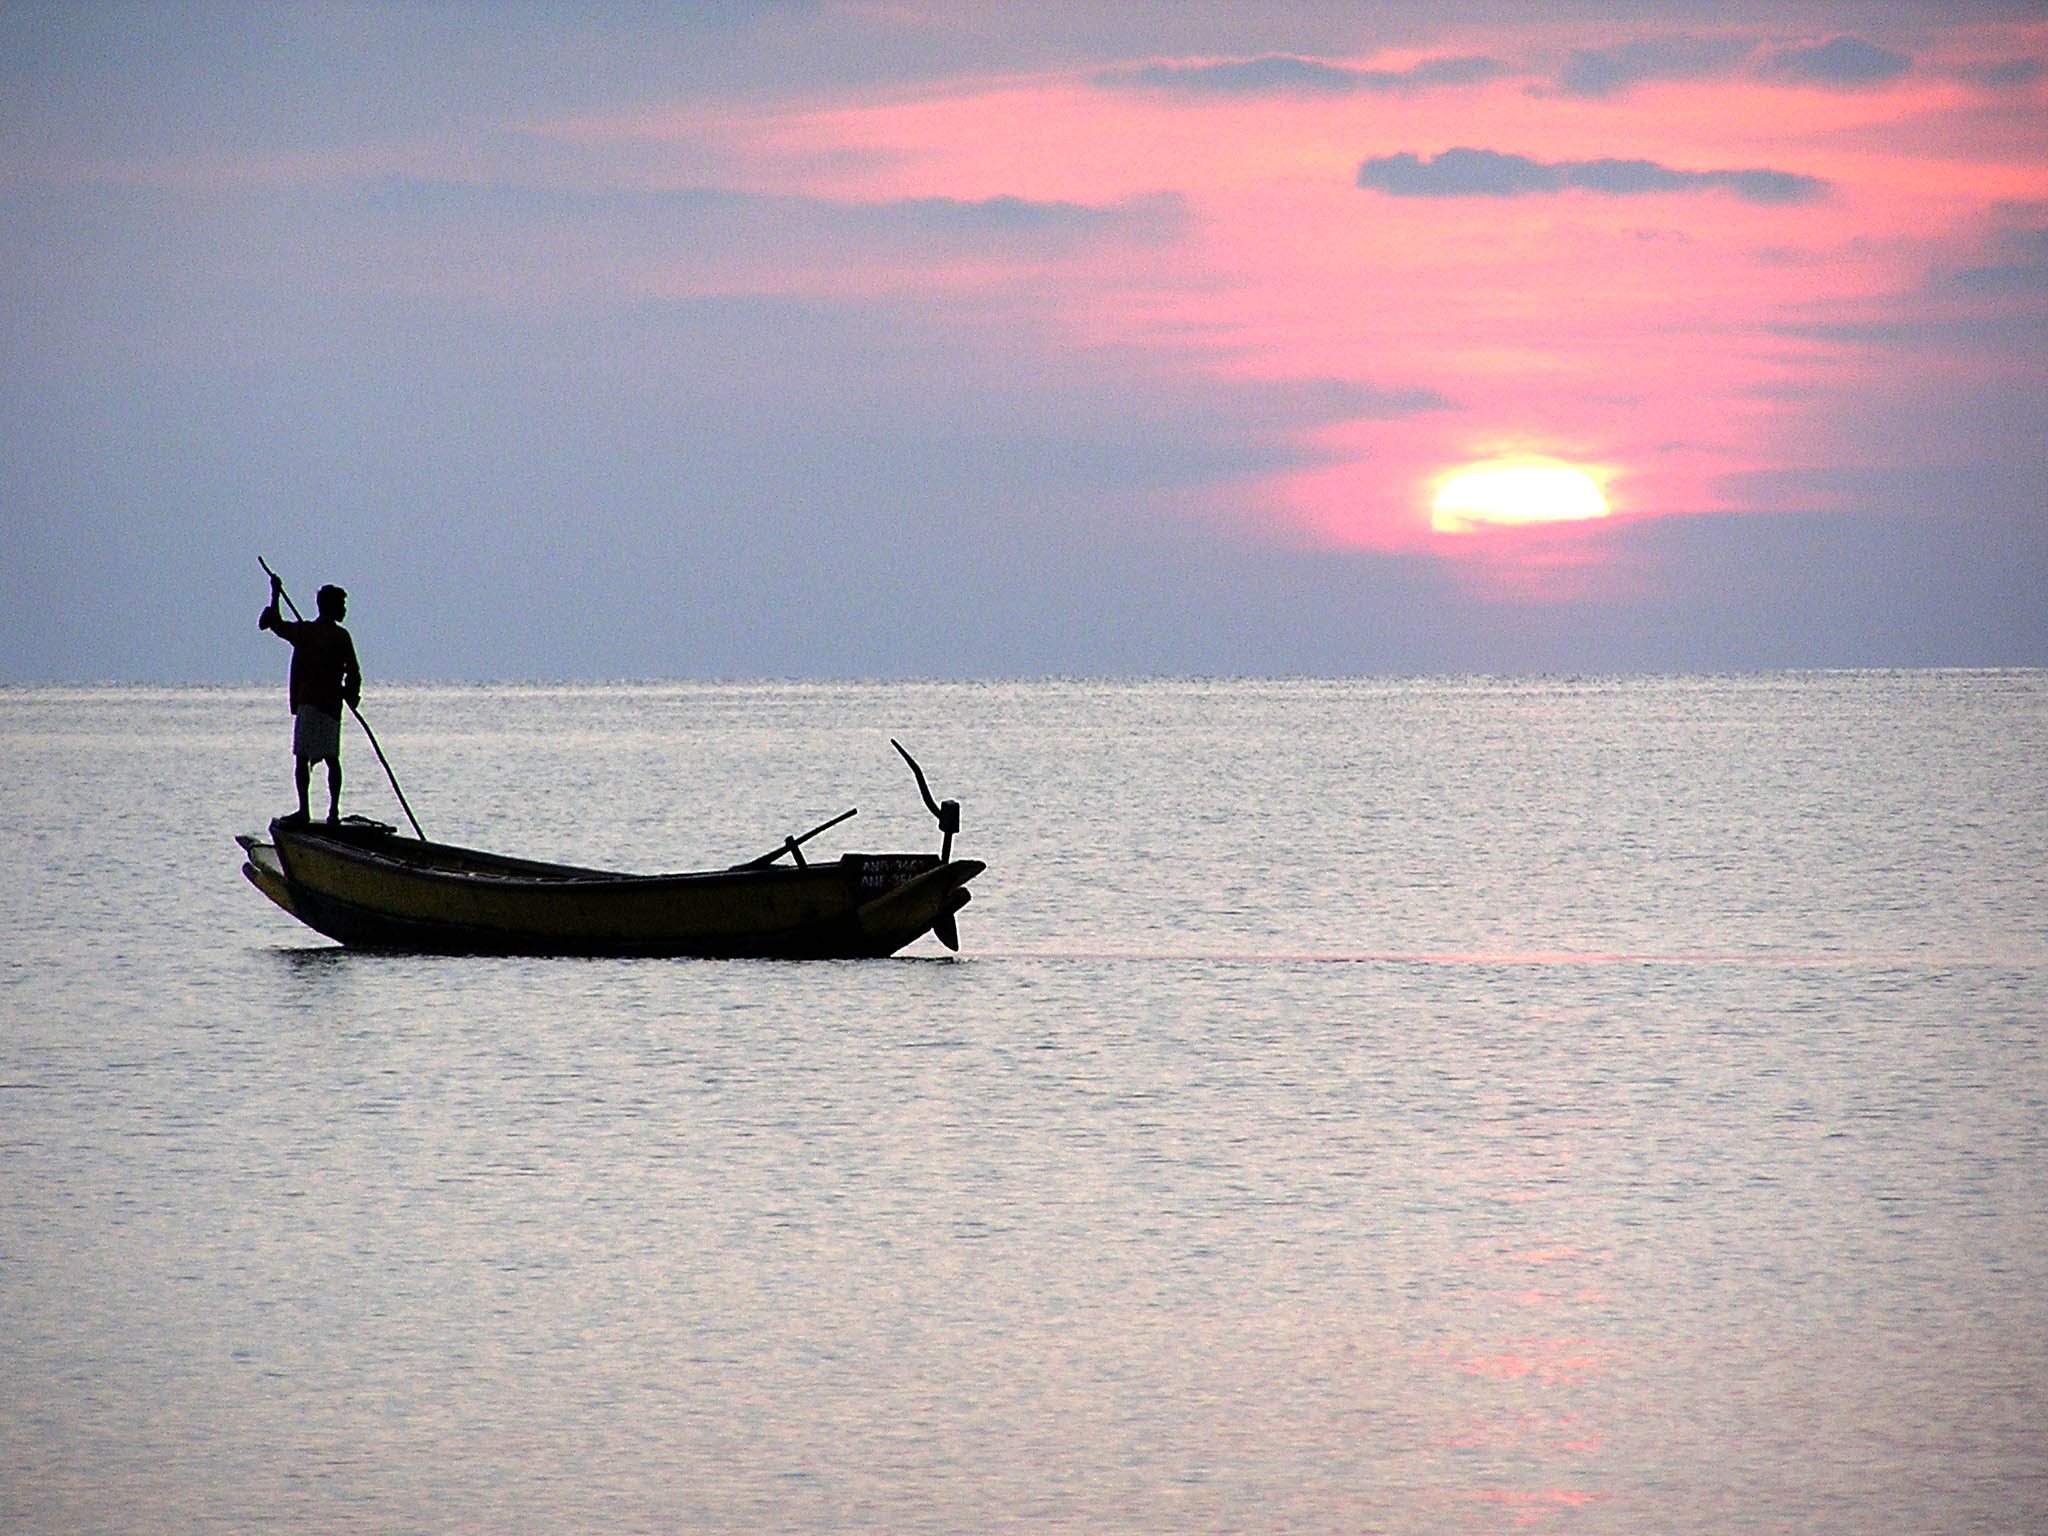
beach, sea, coast, ocean, horizon, sunrise, sunset, boat, morning, shore, dusk, evening, vehicle, bay, fishermen